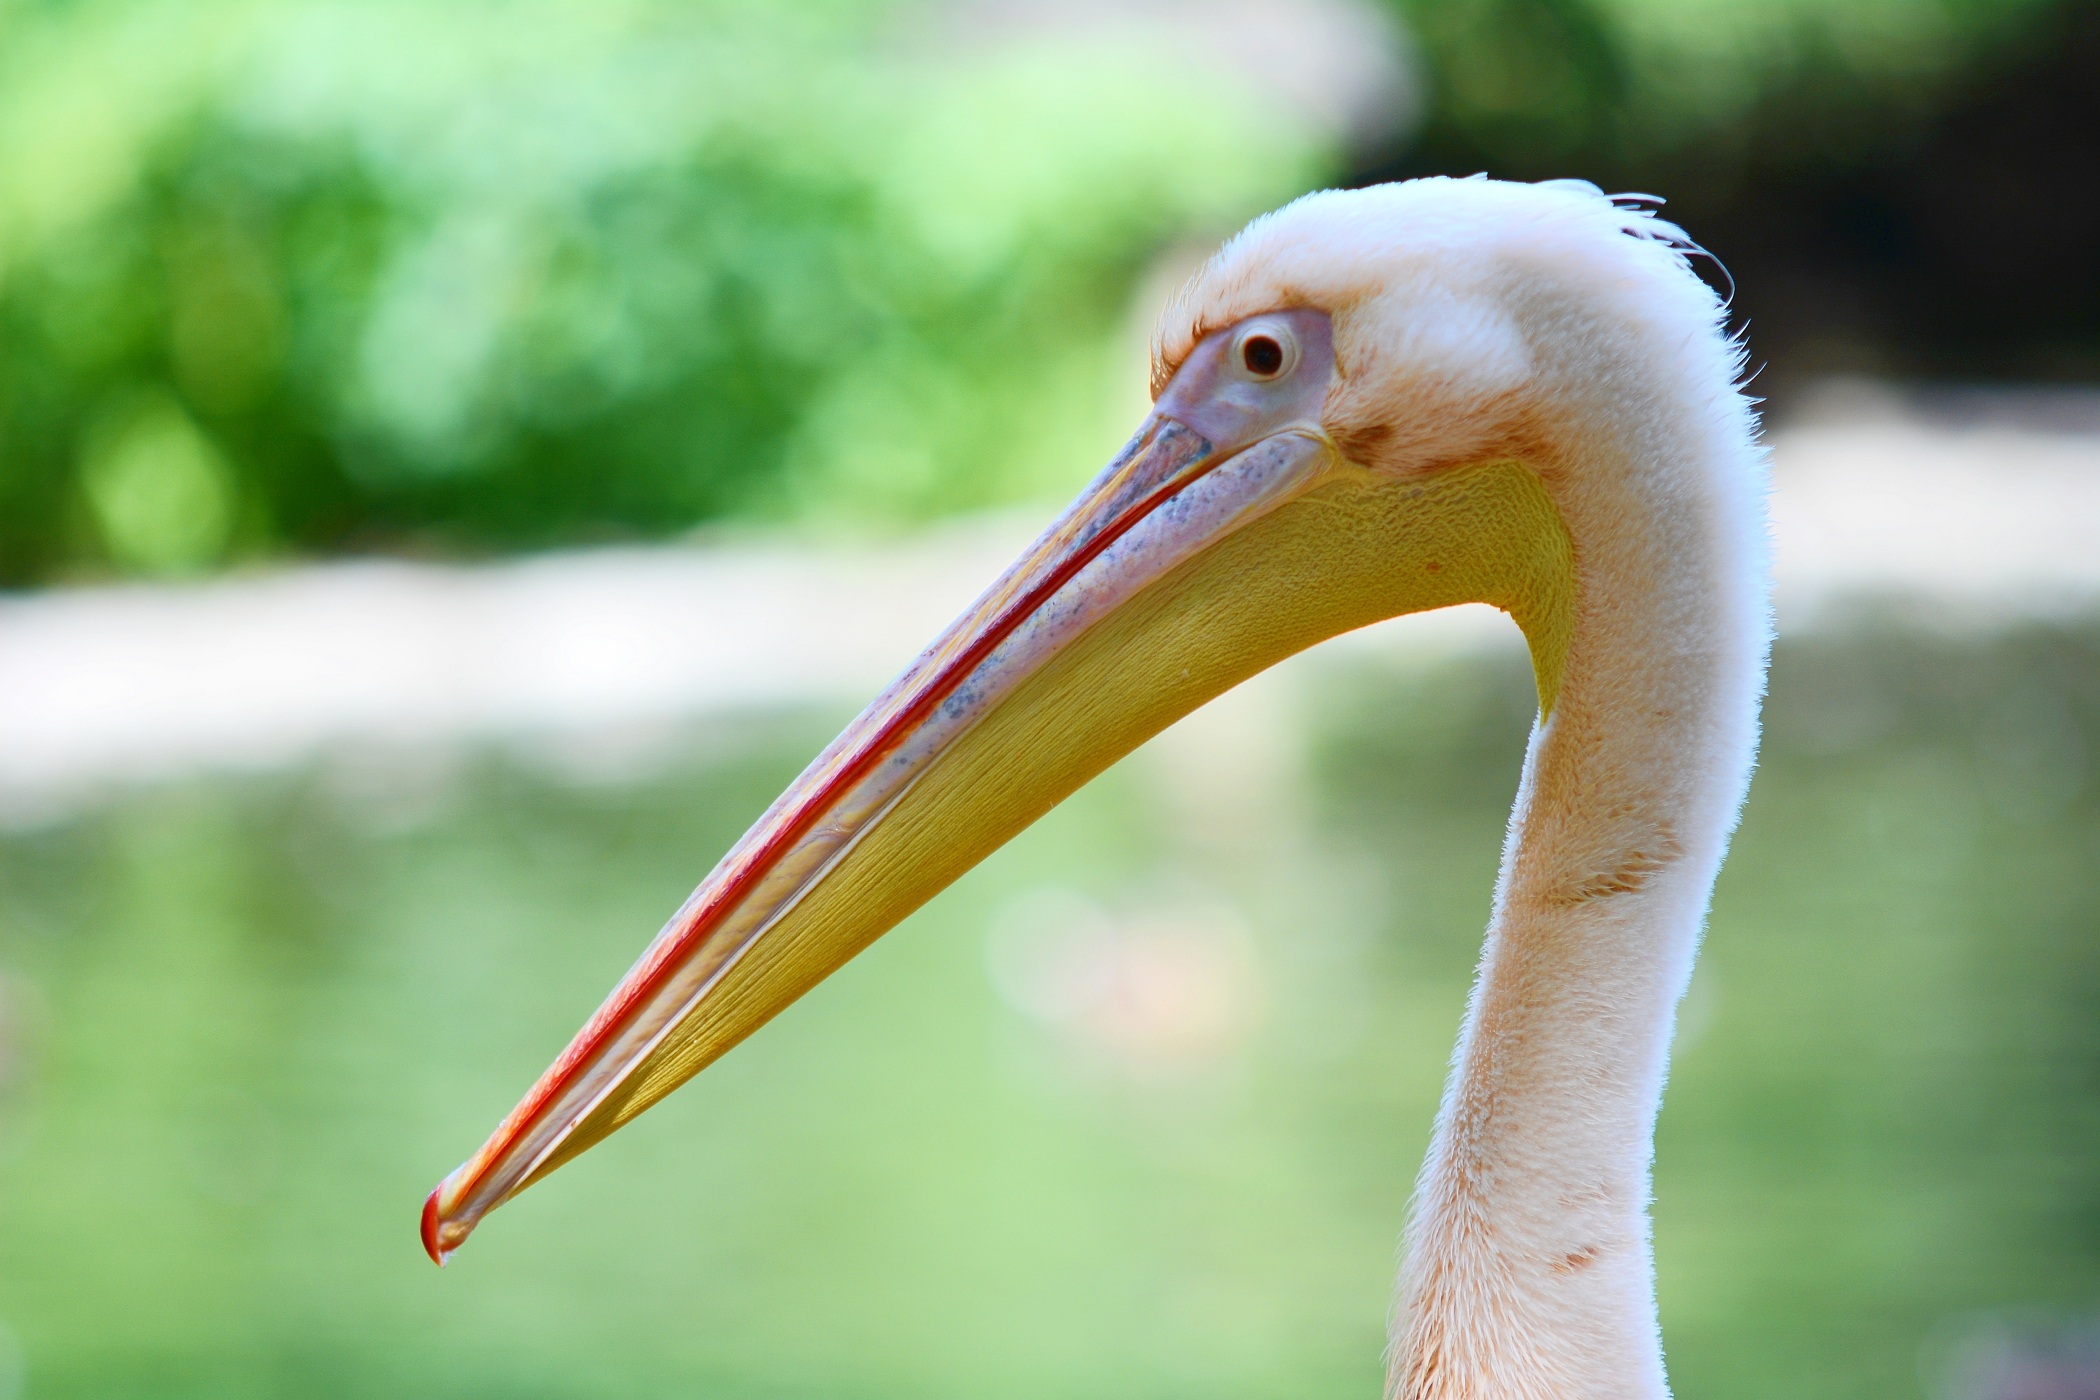
water, nature, bird, animal, pelican, wildlife, wild, portrait, beak, park, pink, feather, fauna, stork, life, close up, head, vertebrate, pelecanus, rosy, ciconiiformes, onocrotalus